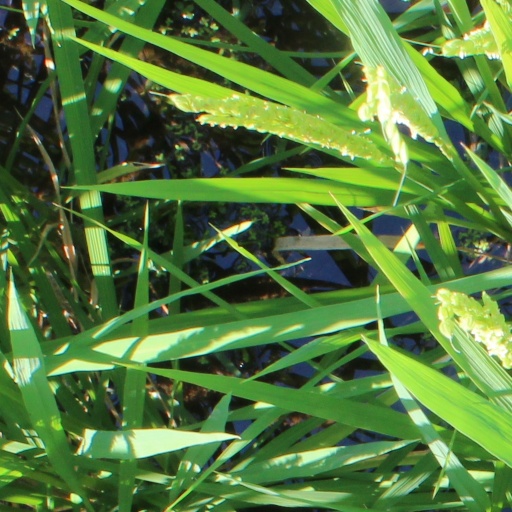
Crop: rice